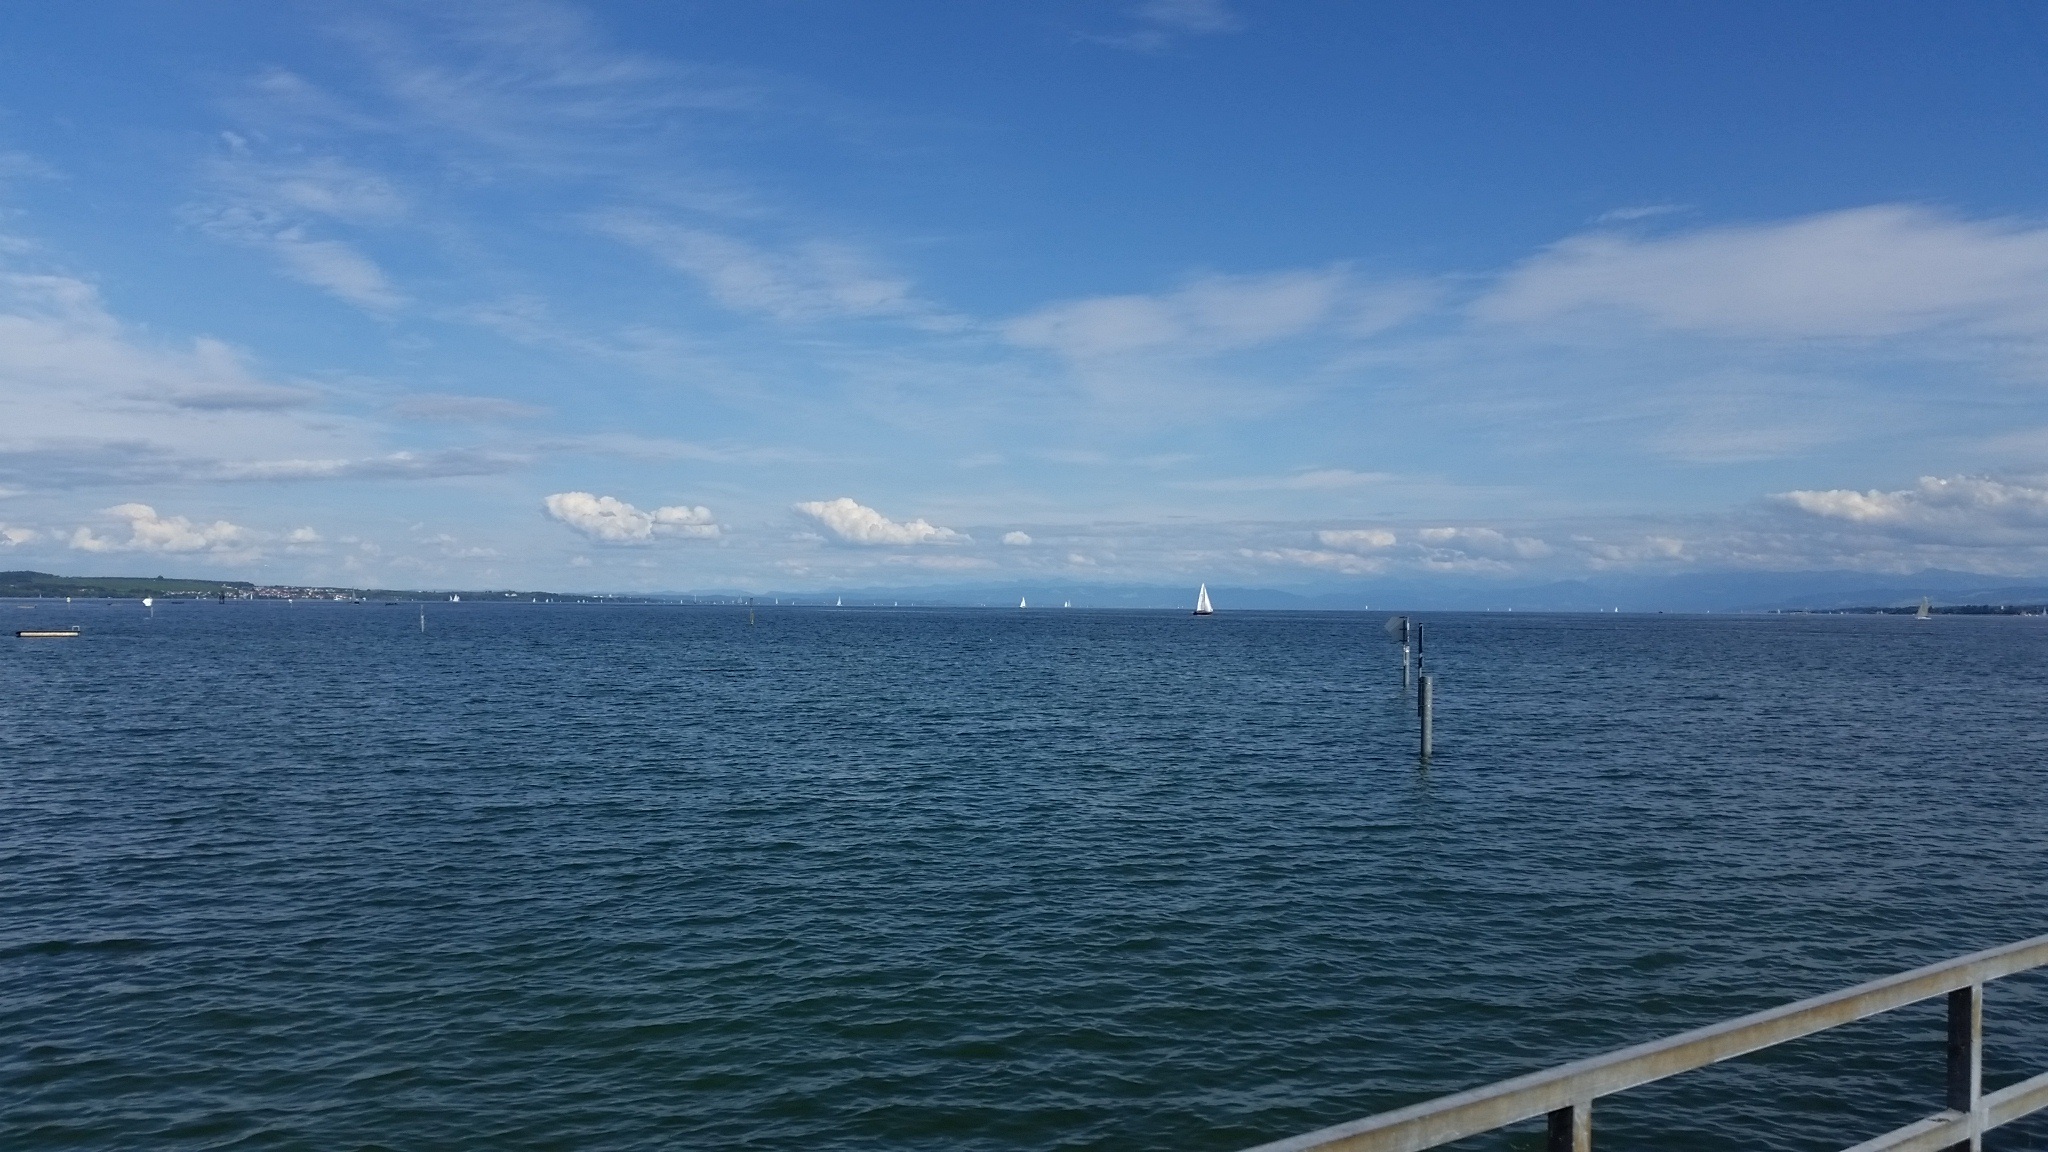
sea, coast, water, nature, ocean, horizon, sky, shore, lake, vacation, vehicle, sailing, bay, blue, body of water, lake view, ferry, waters, cape, lake constance, passenger ship, beach view